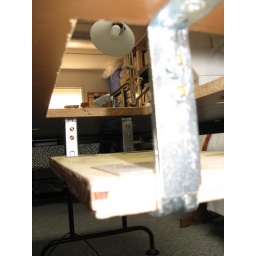
under table view from corner of recessed shelf that holds machine